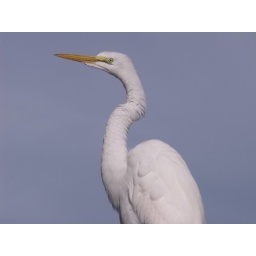
great egret against the light blue overcast sky